American University

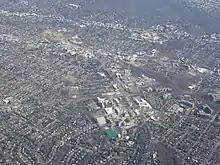
Aerial view of the American University campus, with Tenleytown in the background, in 2019

The post-World War II-period saw considerable growth and restructuring of AU. In 1949, the university merged with the Washington College of Law, which had been founded in 1896. Shortly after that, three departments were reorganized as schools: the School of Business Administration in 1955 (subsequently named the Robert P. and Arlene R. Kogod College of Business Administration and in 1999, renamed the Kogod School of Business); the School of Government and Public Administration in 1957; and the School of International Service in 1958.